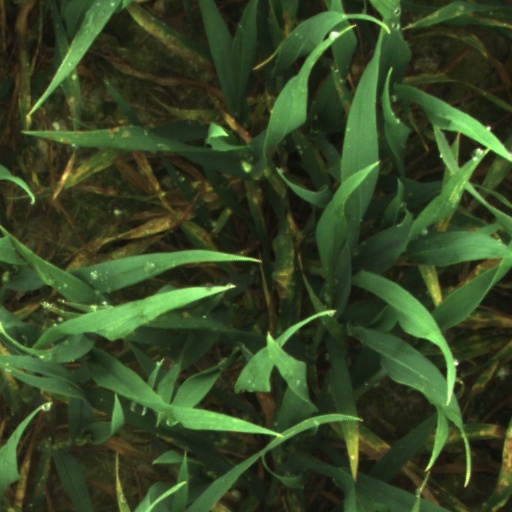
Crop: wheat